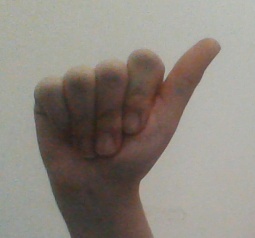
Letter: dhad